De Landa alphabet

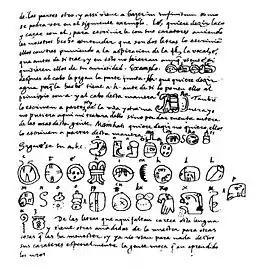
Reproduction of the page from Diego de Landa's "Relación de las cosas de Yucatán", which gives a purported correspondence between letters of the Spanish alphabet and Maya glyphs, and which has become known as the de Landa alphabet

The de Landa alphabet is the correspondence of Spanish letters and glyphs written in the pre-Columbian Maya script, which the 16th-century bishop of Yucatán, Diego de Landa, recorded as part of his documentation of the Maya civilization. Despite its inaccuracies, the information provided by him would much later prove to be crucial to the mid-20th century breakthrough in the decipherment of the Maya script, starting with the work of the Soviet epigrapher and Mayanist Yuri Knorozov.